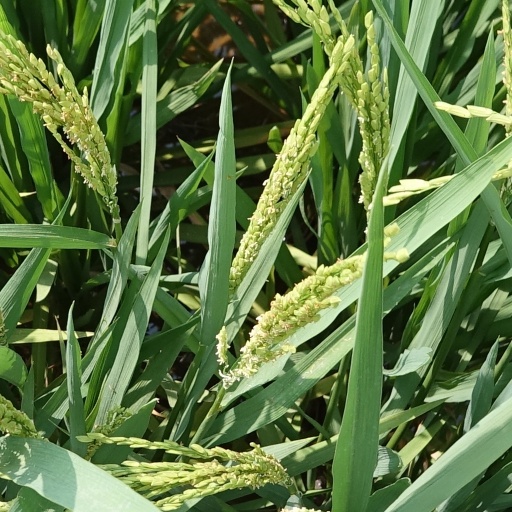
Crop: rice